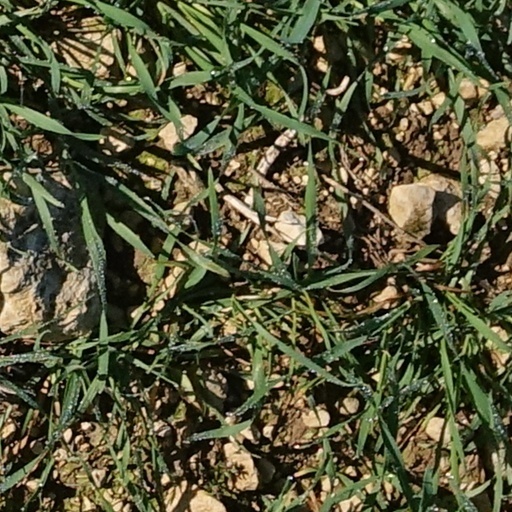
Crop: wheat